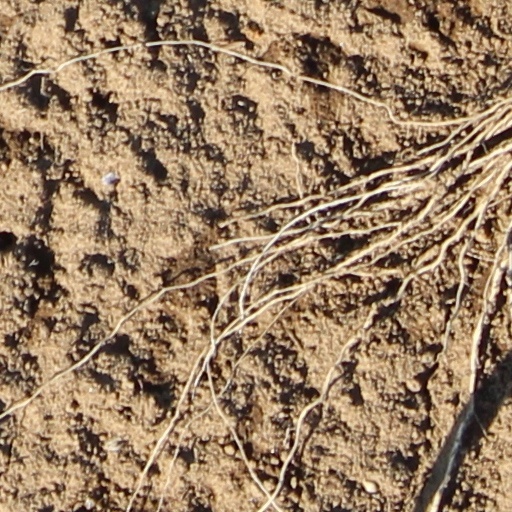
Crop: wheat